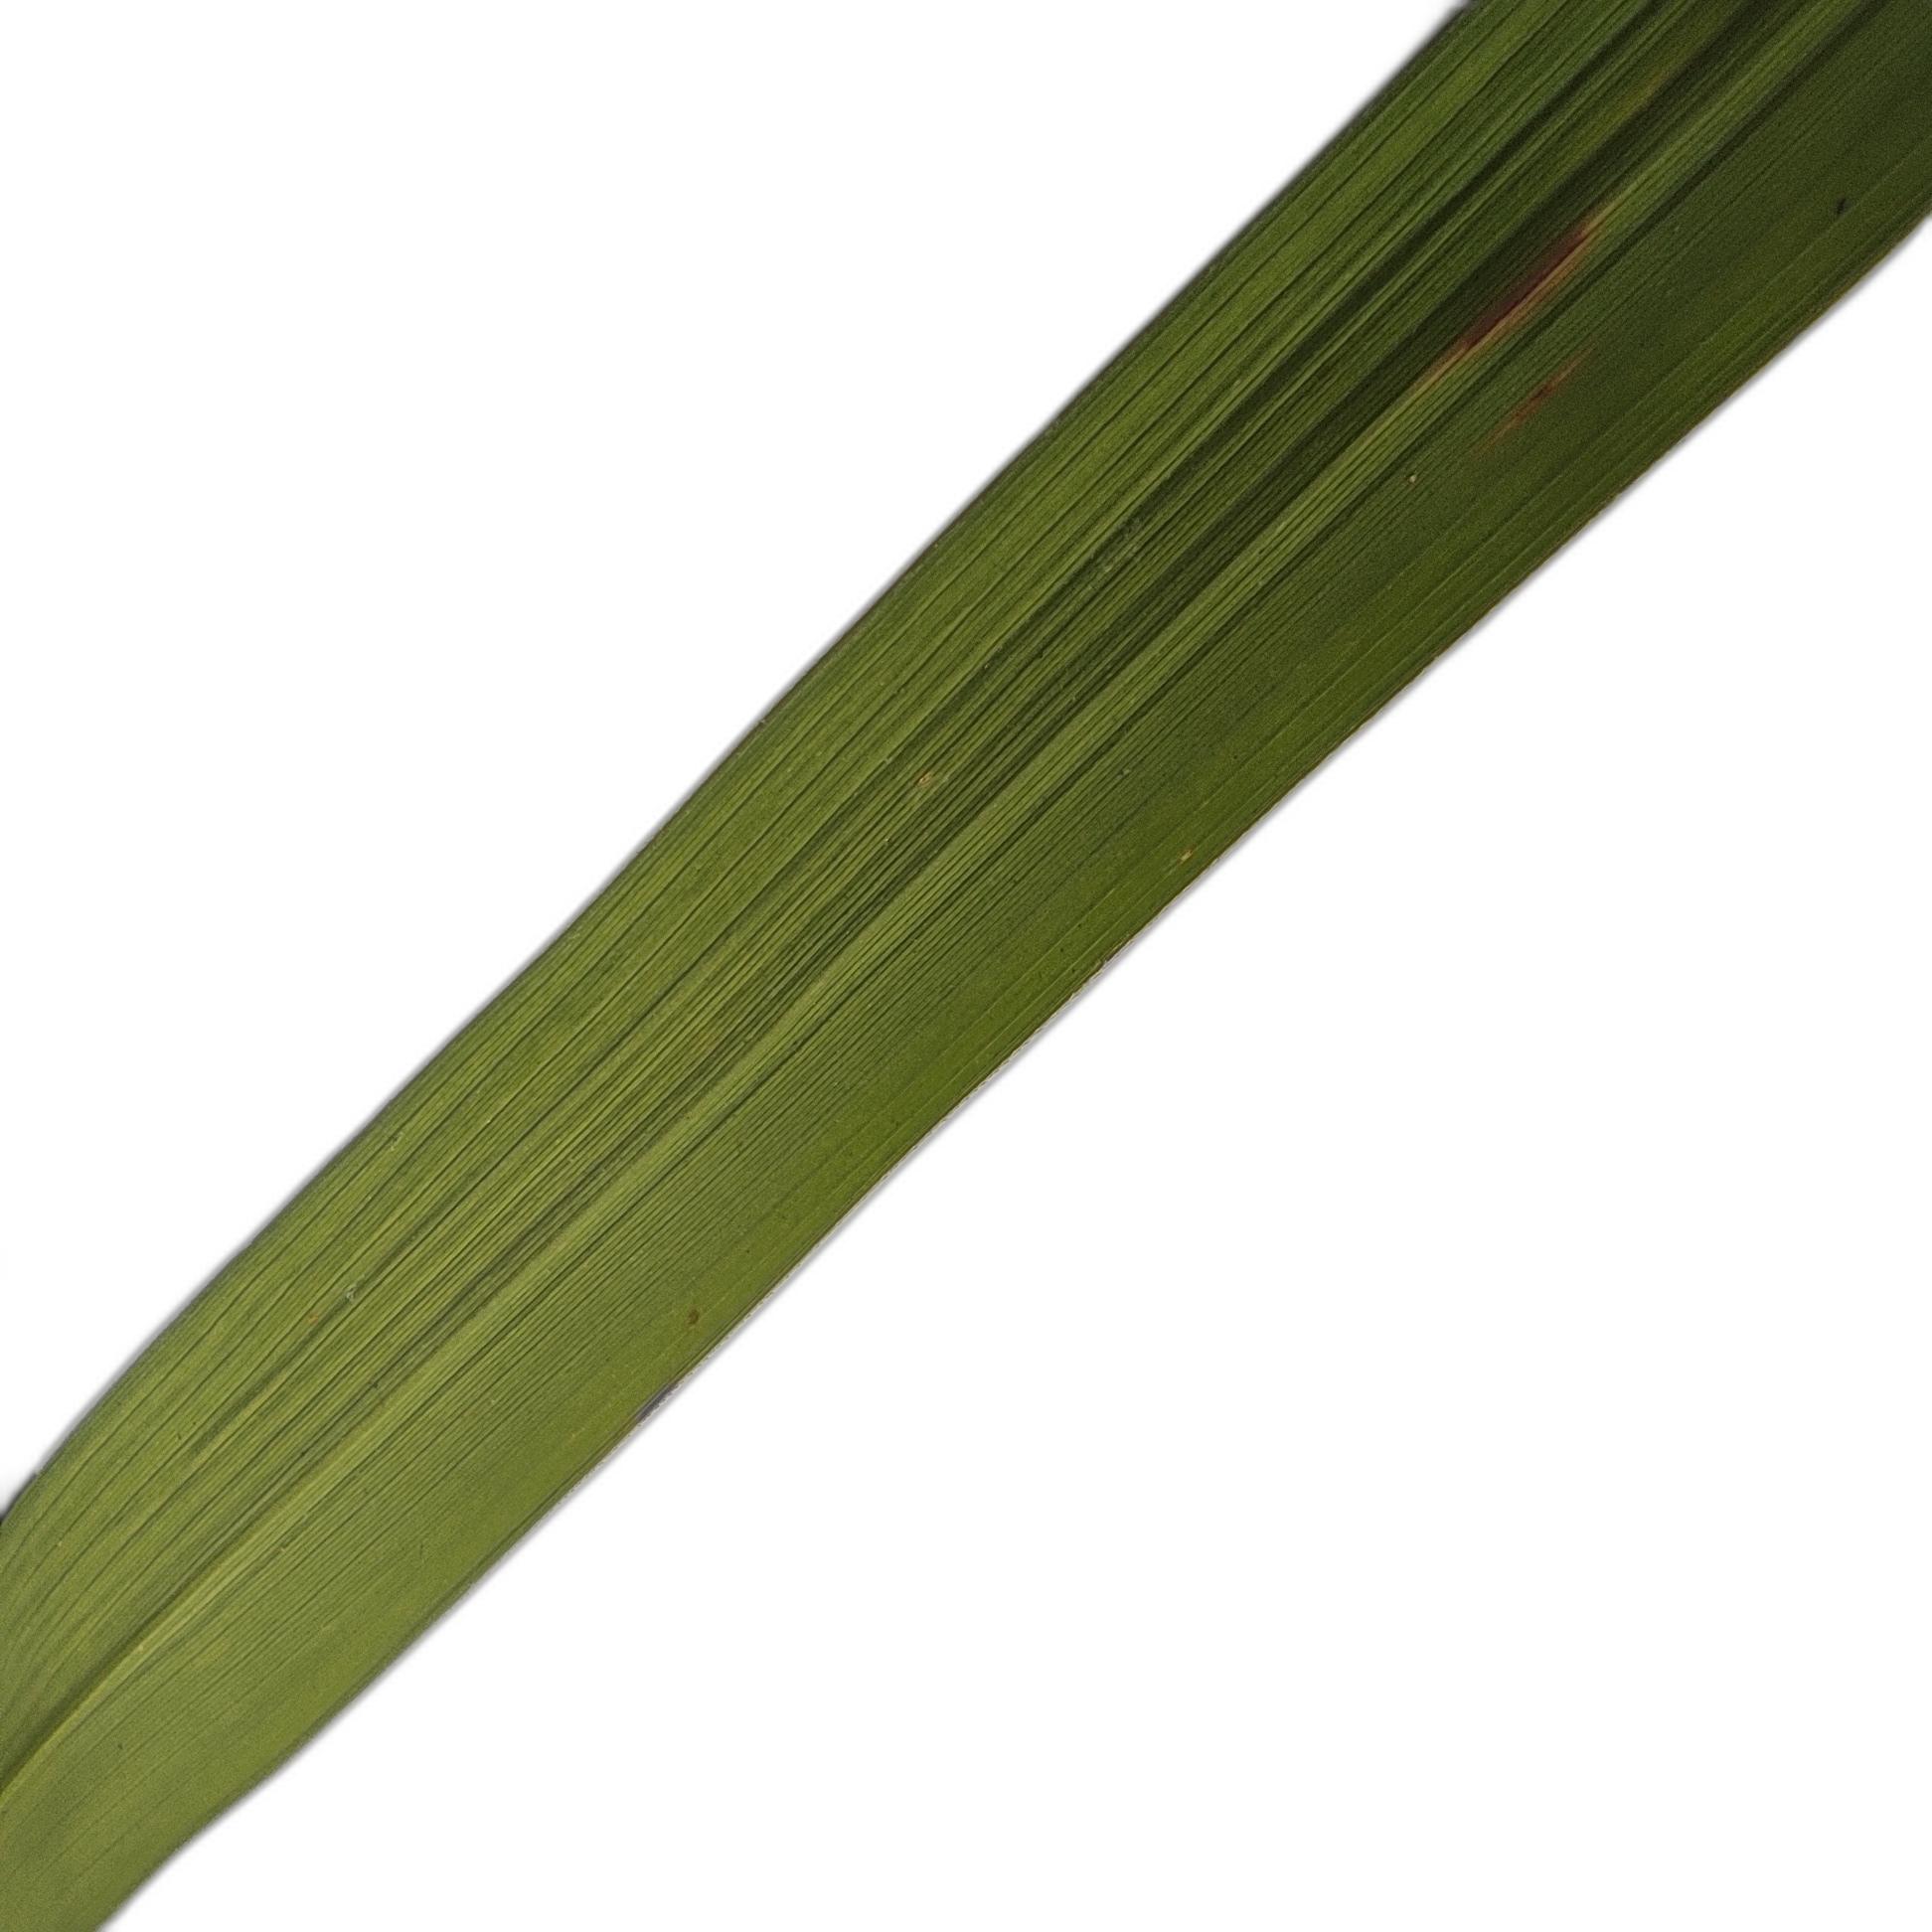
Label: Rice Blast